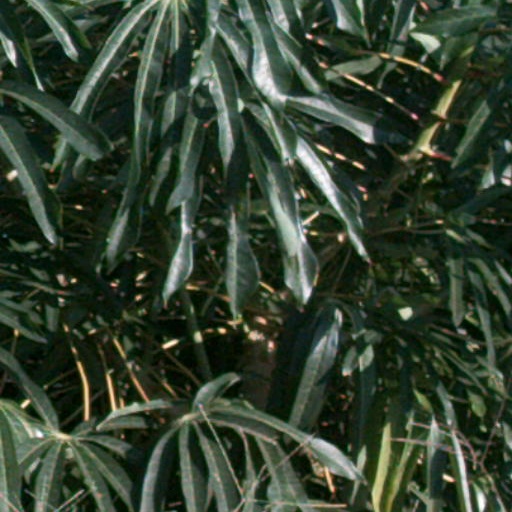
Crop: cassava